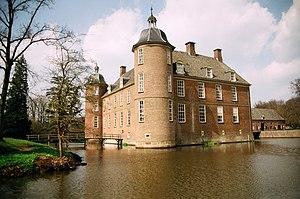
Le Slangenburg est un château avec propriété dans la municipalité néerlandaise de Doetinchem, à environ 3 kilomètres de la ville de Doetinchem. Le domaine de 600 hectares entre Doetinchem et Varsseveld abrite également l'abbaye Saint-Willibrord de l'ordre monastique bénédictin. Le château Slangenburg fait partie du Top 100 de l'Agence nationale du patrimoine de 1990.